Stern

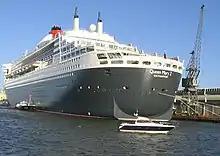
The hard-chines of a Costanzi stern on "Queen Mary 2"

None of these three main types of stern has vanished from the modern naval architectural repertoire, and all three continue to be used in one form or another by designers for many uses. Variations on these basic designs have resulted in an outflow of "new" stern types and names, only some of which are itemized here.